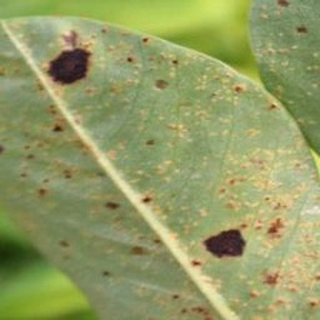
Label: groundnut_rust